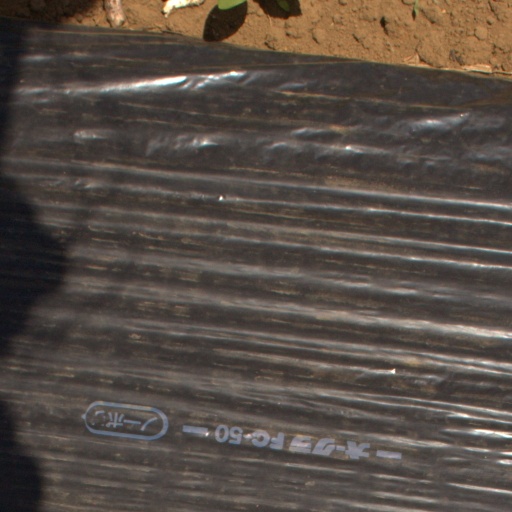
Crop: Jerusalem artichoke